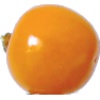
Label: Physalis 1